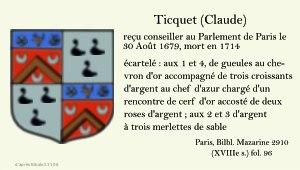
Angélique-Nicole Carlier, également connue sous le nom de Madame Tiquet, née à Metz, le 17 juin 1657, jugée pour avoir tenté à plusieurs reprises d'assassiner son mari, exécutée place de Grève à Paris, le 19 juin 1699, est une femme qui marqua l'histoire par son procès et les conditions sordides de son exécution. De nombreux écrits posthumes relatèrent son infortune sous différents jours, ce qui contribua à forger sa légende.